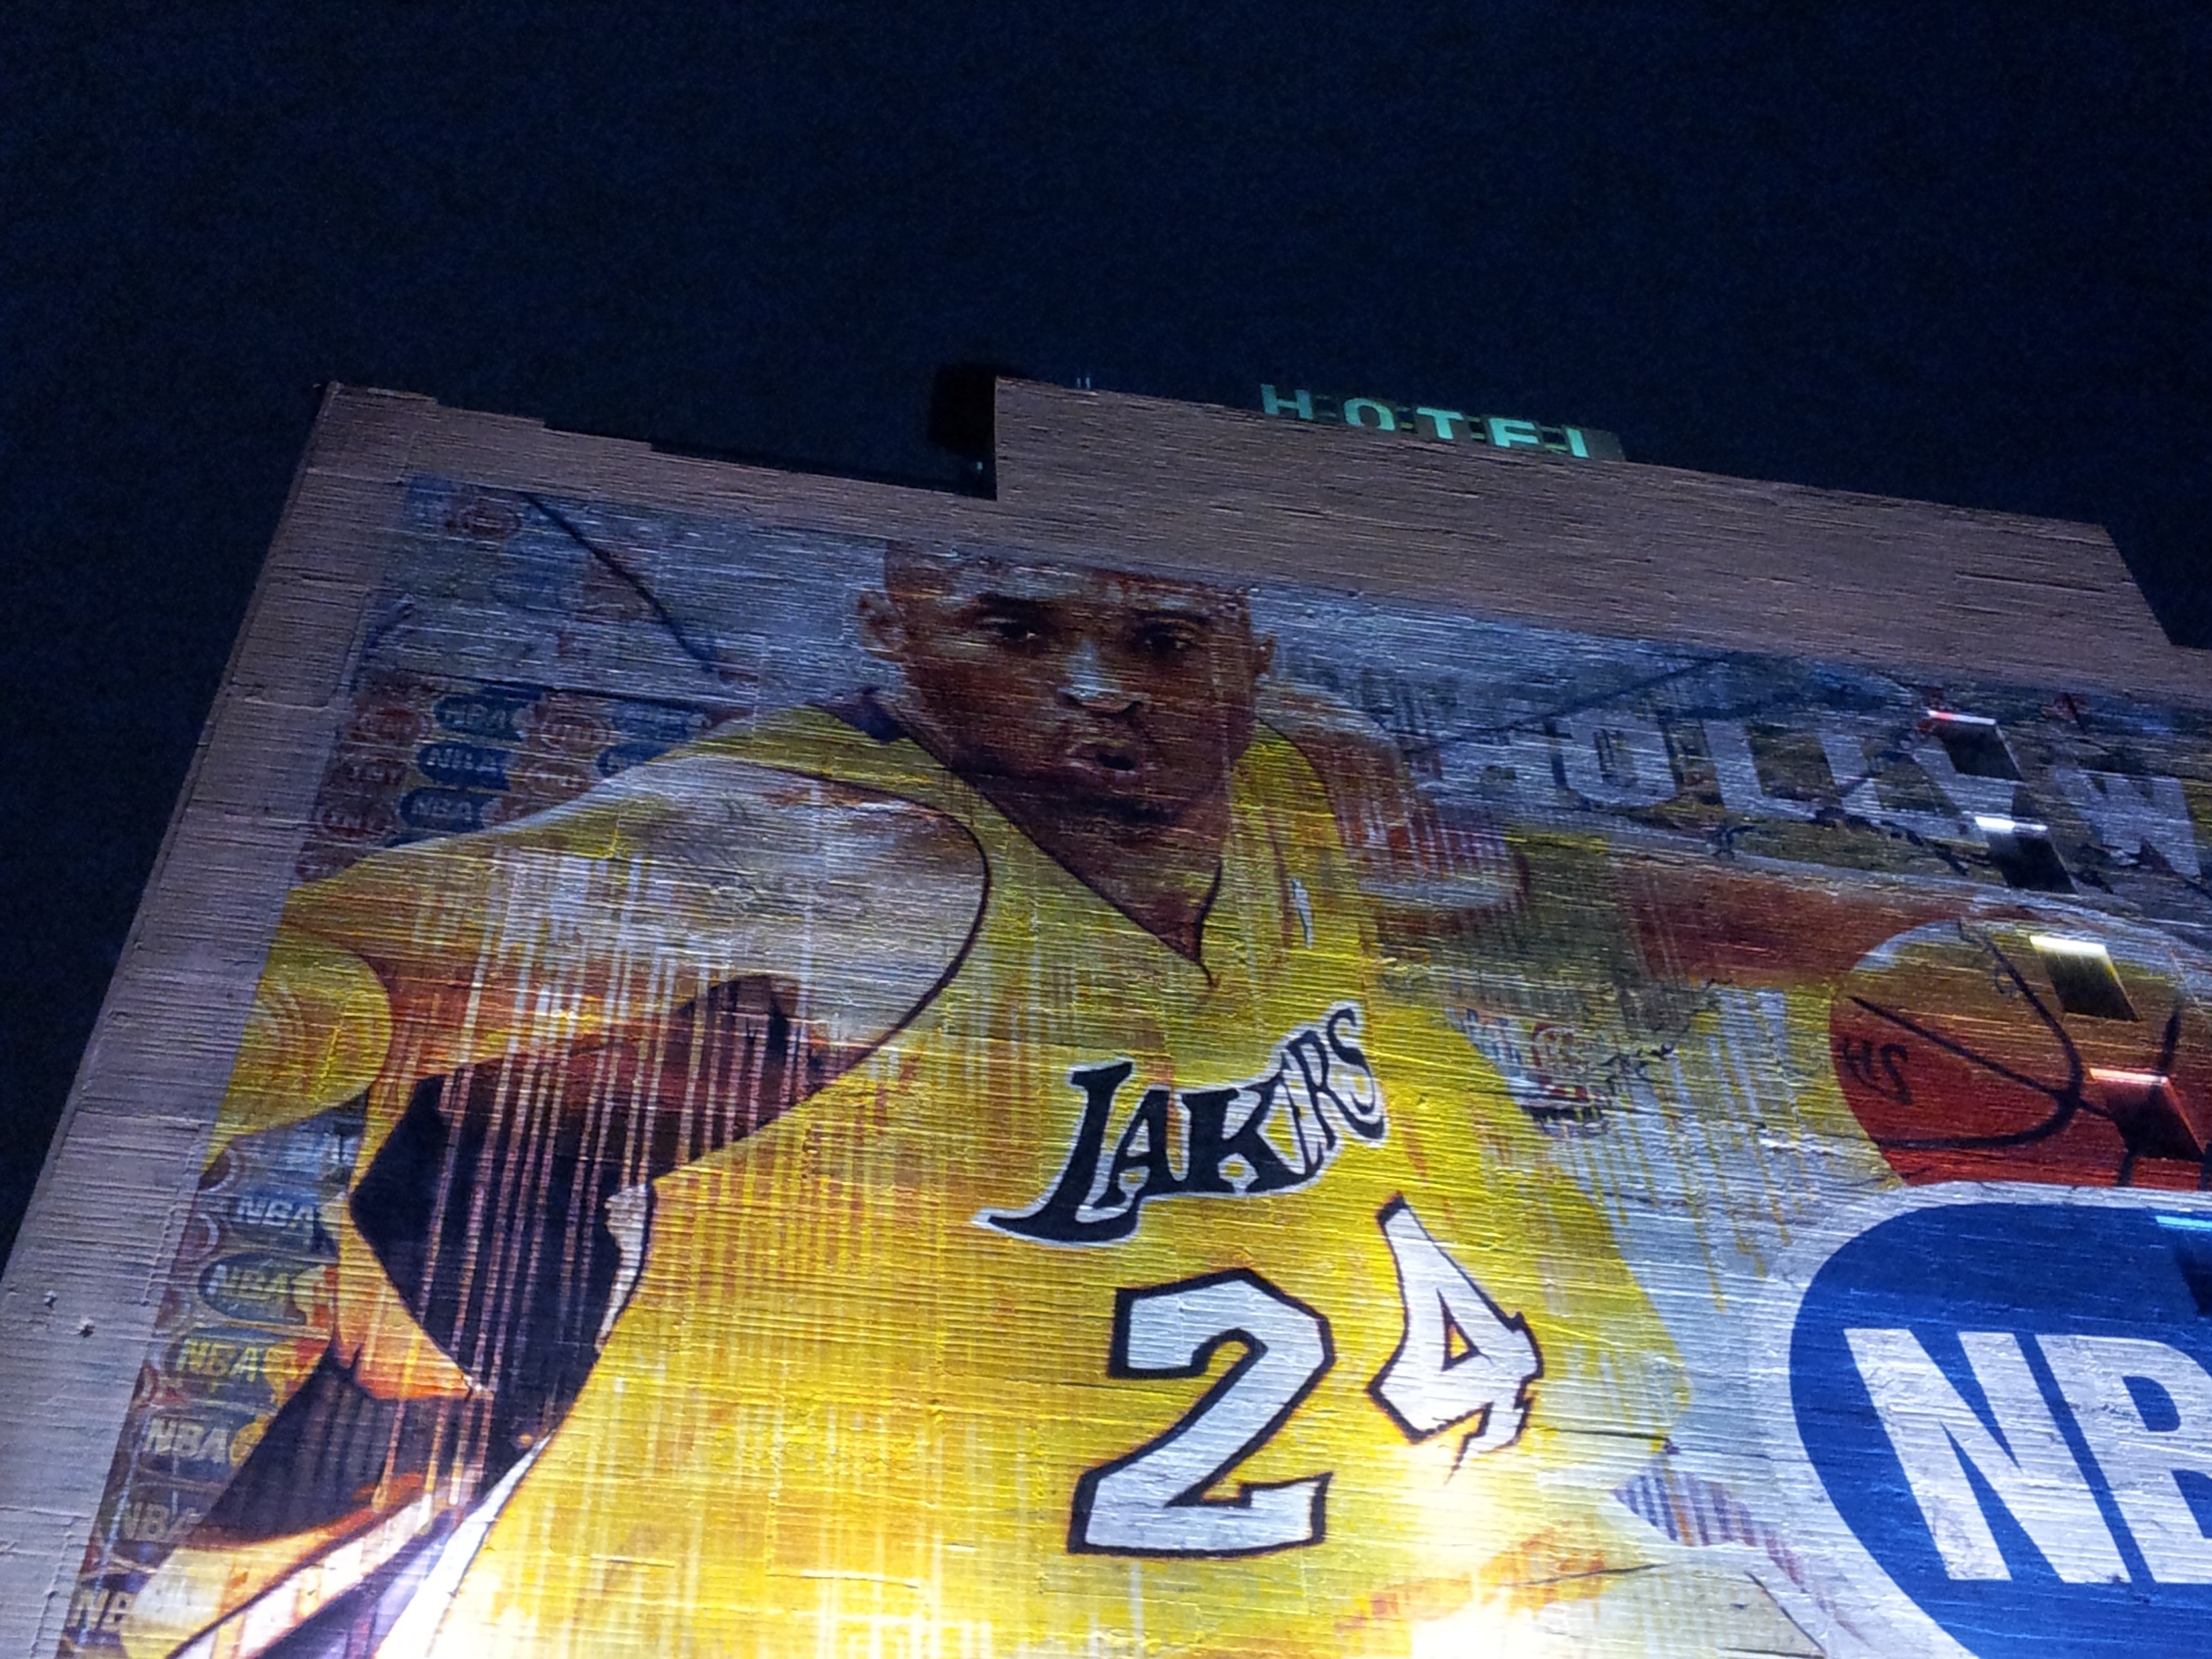
house, purple, number, basketball, blue, black, yellow, art, one, gold, sports, mural, 24, los, angeles, kobe, win, los angeles, mvp, mamba, kobe bryant, lakers